Natalia Pavlovna Paley

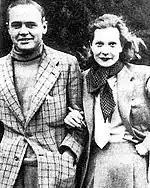
Natalia Paley with her second husband, John C. Wilson

Upon her return to the United States, Princess Natalia settled permanently in New York City. There, she met John C. "Jack" Wilson, a theater producer and director, who had previously been the lover of Noël Coward. After divorcing Lelong on 24 May 1937, Princess Natalia married Wilson on 8 September 1937 in Fairfield, Connecticut. It was a marriage of convenience. Wilson was intelligent, rich and a good companion. Princess Natalia's name and social skills were assets to his business as a Broadway producer. Princess Natalia liked her husband's humor, and his homosexuality suited her distaste for physical love. The couple, who would not have children, settled in an apartment in Manhattan overlooking Central Park. They traveled extensively: Saint Moritz, London, and Venice were favorite vacation spots.